List of royal weddings

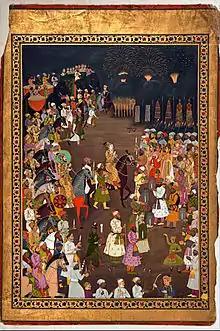
The Mughal Emperor Shah Jahan attends the marriage procession of his eldest son Dara Shikoh. Mughal-era fireworks were utilized to brighten the night throughout the wedding ceremony

A royal wedding is a marriage ceremony involving members of a royal family. Weddings involving senior members of the royal family are often seen as important occasions of state and attract significant national and international attention. The following is a list of notable royal weddings: